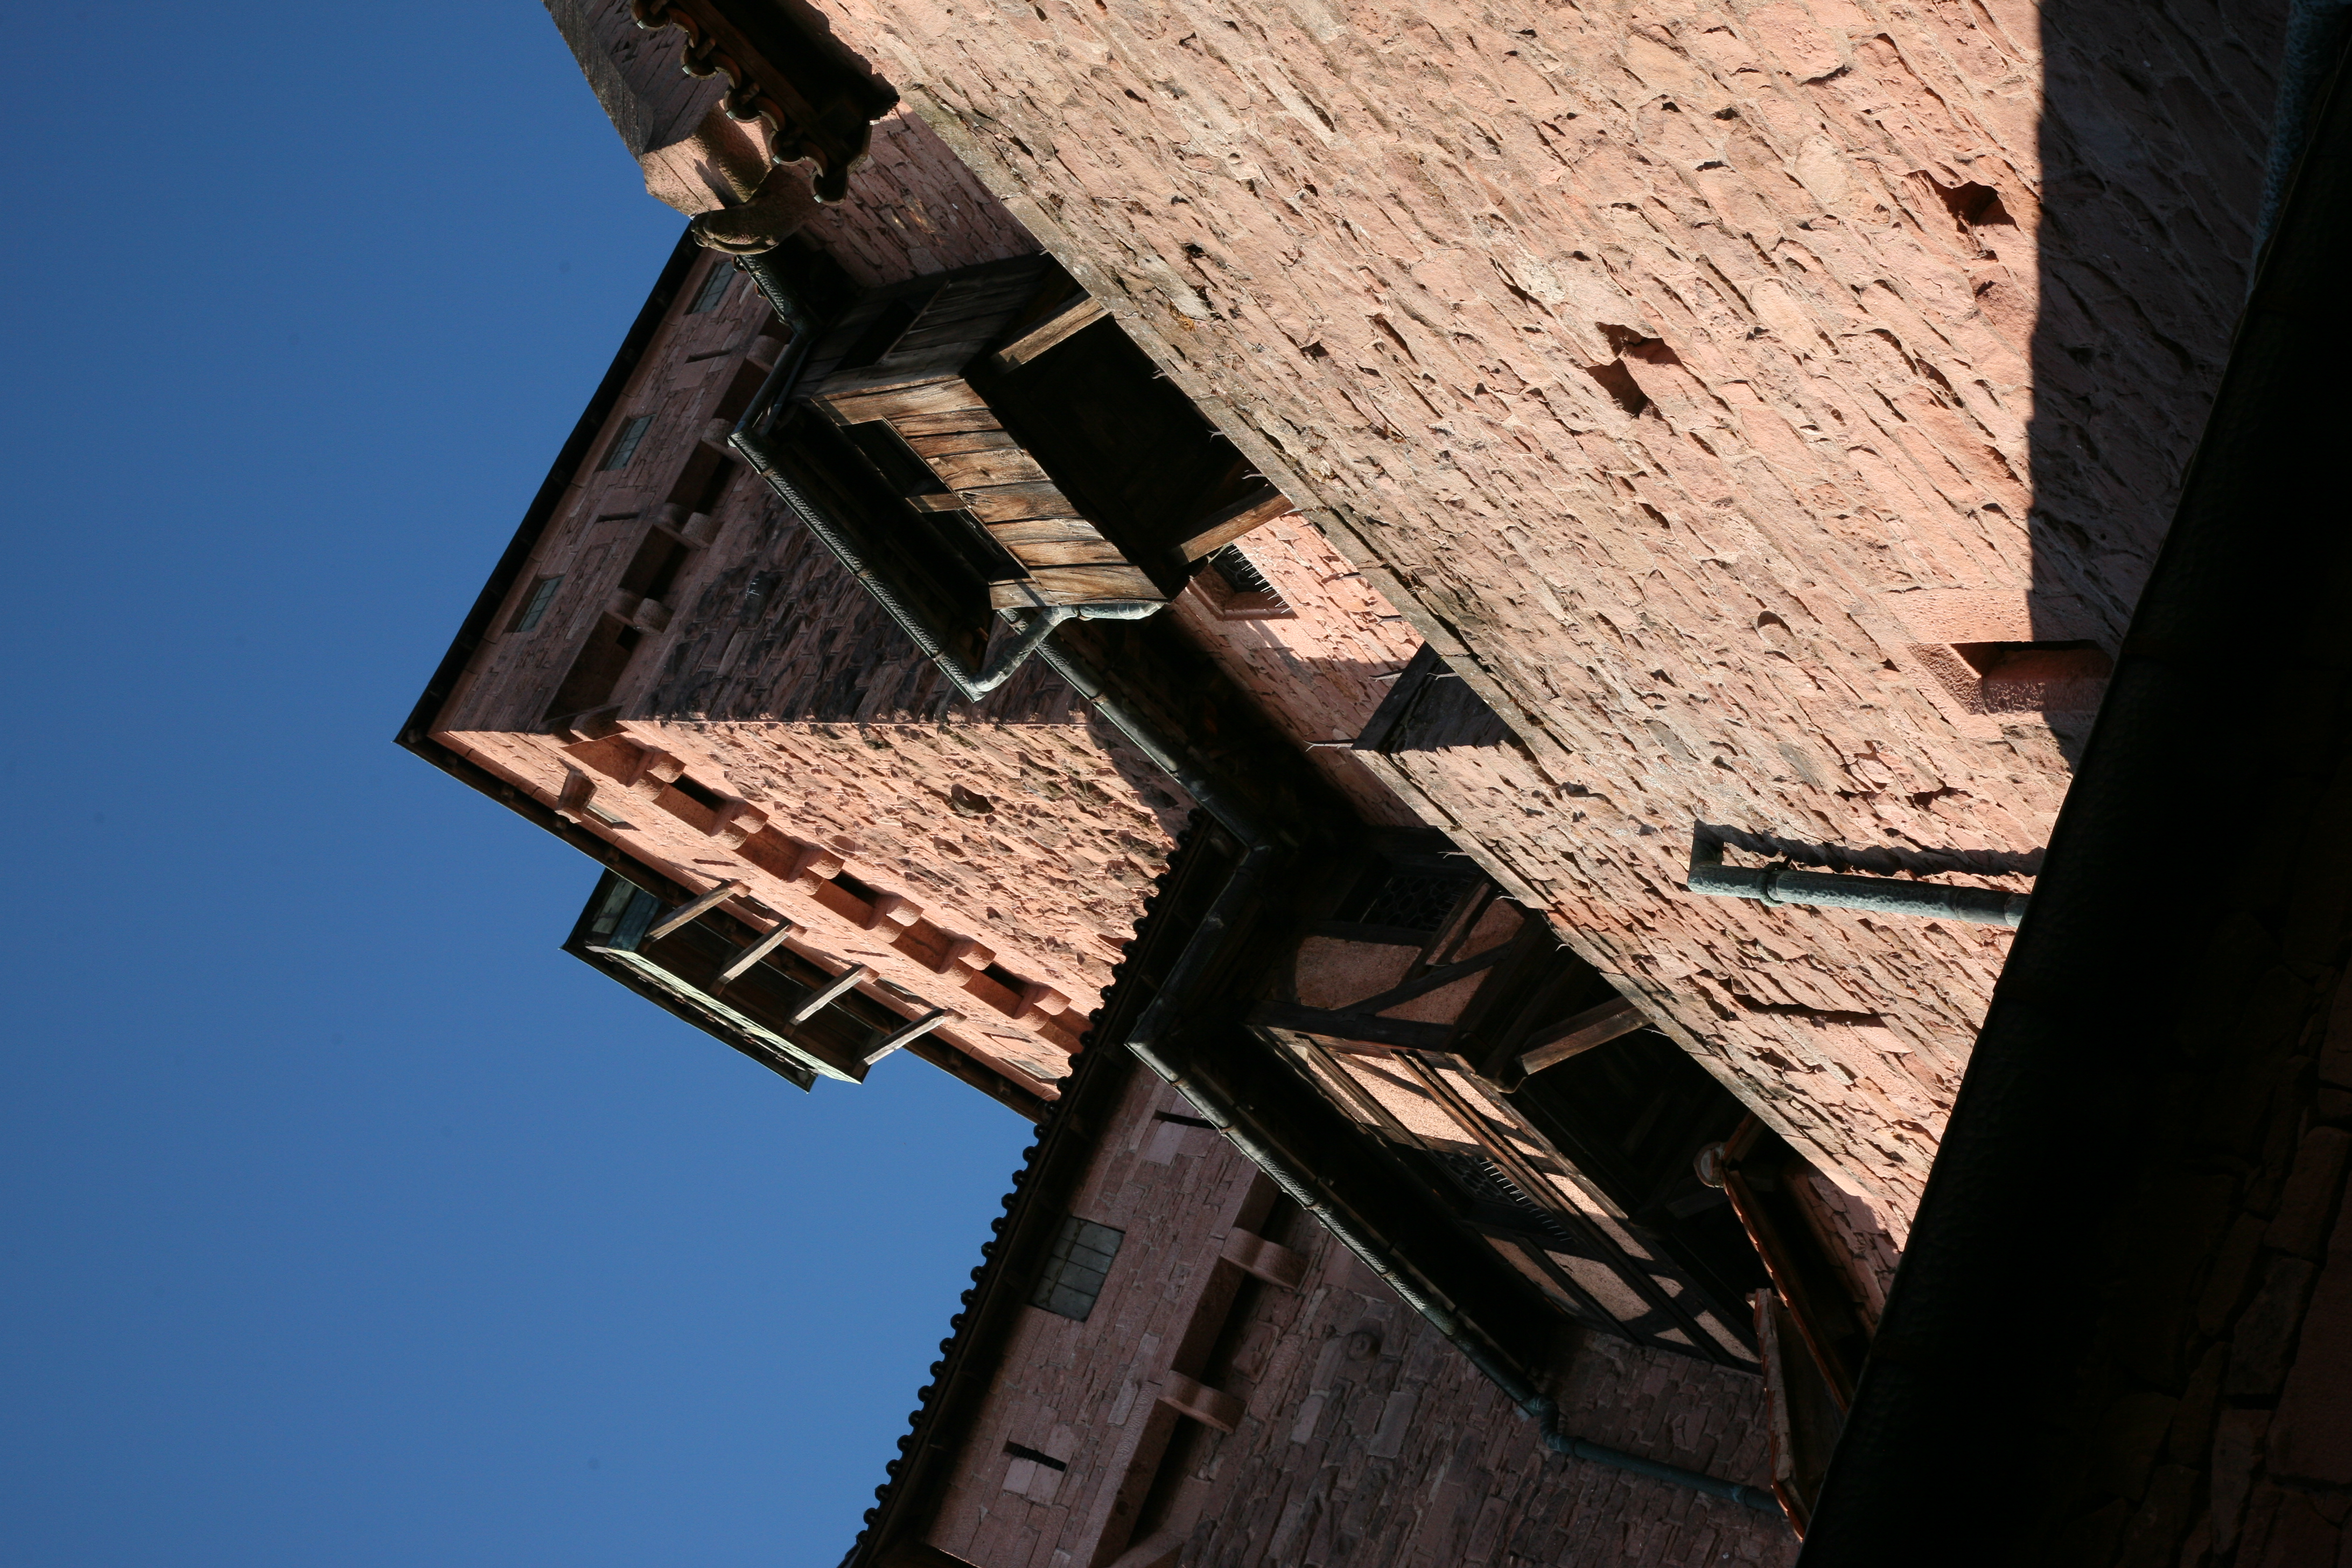
rock, architecture, wood, house, roof, chateau, wall, castle, facade, brick, montagne, alsace, vosges, koenigsbourg, orschwiller, ch teaufort, urban area, ancient history